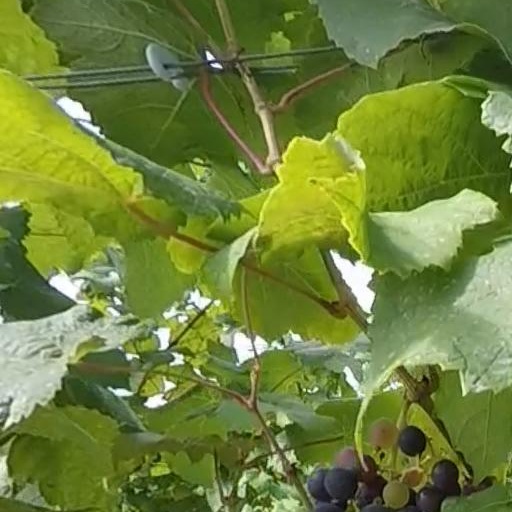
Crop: grape